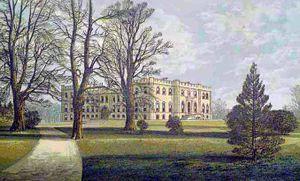
Le château de Kimbolton est situé dans un bourg du même nom, dans le comté de Cambridgeshire. Il a été le dernier lieu de résidence de Catherine d'Aragon, première épouse du roi Henri VIII. Il s'agissait à l'origine d'un château médiéval transformé par la suite en palais, qui devint le siège de la famille des ducs de Manchester de 1615 à 1950. Il abrite aujourd'hui une école appelée Kimbolton School.
William Drogo Montagu, 7ᵉ duc de Manchester KP, connu sous le nom de Lord Kimbolton de 1823 à 1843 et vicomte Mandeville de 1843 à 1855, est un pair britannique et un membre conservateur du Parlement.